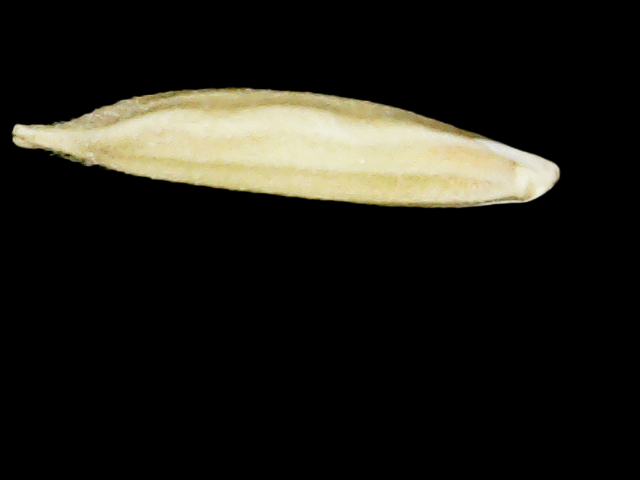
Rice variety: Binadhan25